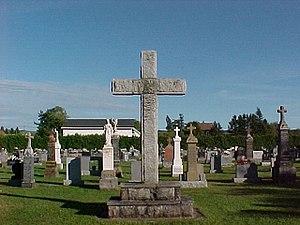
Cimetière de Price
Price est une municipalité de village de la province de Québec, au Canada, située dans la municipalité régionale de comté de La Mitis, au Bas-Saint-Laurent.
Saint-Rémi-de-Métis, communément appelée Saint-Rémi-de-Price, est une paroisse catholique romaine de la région pastorale de La Mitis dans l'archidiocèse de Rimouski située au Bas-Saint-Laurent au Québec. Elle a été érigée canoniquement en 1916 et comprend le territoire de la municipalité de Price ainsi qu'une partie de la ville de Mont-Joli, le secteur de Saint-Jean-Baptiste. La paroisse est nommée en l'honneur de Remi de Reims.